Weyerhaeuser Steamship Company

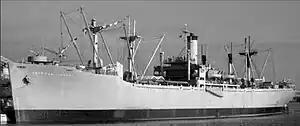
A VC2-S-AP2 type Victory ship

Leif Hoegh charter from 1967 to 1981 44,000-ton, 660-ft-long built by Mitsubishi Heavy Industries, open-hatch general cargo ships: